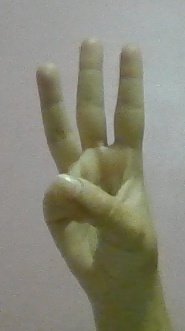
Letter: thaa